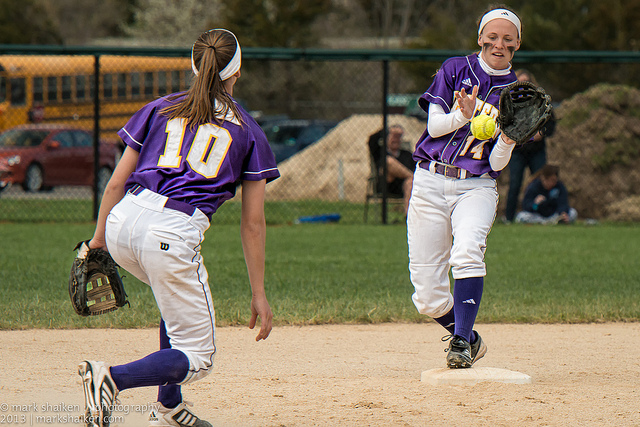
hai người phụ nữ đang chơi bóng chày ở trên sân